Ashley Benson

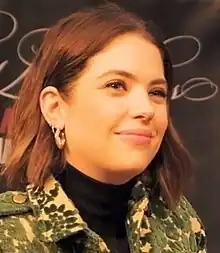
Benson at German Comic Con in 2019

Ashley Victoria Benson (born December 18, 1989) is an American actress and singer. Her accolades include four Teen Choice Awards, a Young Hollywood Award, as well as three People's Choice Award nominations.